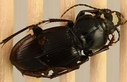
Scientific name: Cyclotrachelus torvus
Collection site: Northern Great Plains Research Laboratory NEON (NOGP), plot NOGP_007